Air France–KLM

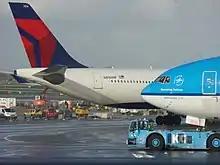
Delta and KLM aircraft at Schiphol

At the end of 2018, Air France–KLM will select its medium-haul fleet replacement for Air France, HOP!, KLM and Transavia, operating 120 Boeing 737 NG, 118 Airbus A320ceo family, 64 Embraer E-Jets, 25 Bombardier CRJ700 series and 13 Embraer 145. After renewing its long-haul fleet with the 787 Dreamliner and the A350 XWB from 2019, specifications will be released in the first trimester, seeking proposals from Airbus, Boeing, Bombardier Aerospace and Embraer, aiming for lower aircraft noise and biofuel usage.